Lita (wrestler)

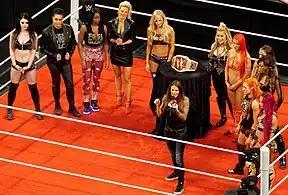
Lita presenting the WWE Women's Championship on "Raw" in April 2016

In an interview conducted after the event, on WWE.com, Edge announced that he and Lita would have "hot, unbridled sex" in the middle of the ring on "Raw" the following night to celebrate his victory. On "Raw" that night in the family-friendly amusement park town of Hershey, Pennsylvania, Edge held up to that promise by engaging in foreplay with Lita in a bed inside the ring until they were interrupted by Ric Flair, who called Edge a disgrace and "that he was horrible in the sack." Flair, however, ended up on the receiving end of a con-chair-to on the announcers' table until Cena came out to Flair's aid and performed an FU on Lita. The "Live Sex Celebration" segment earned "Raw" a 5.2 rating, the highest "Raw" rating in over a year, leading Edge to call himself the "most watched champion ever". In 2021, Lita revealed that she was uncomfortable with the segment, but WWE threatened to fire her if she didn't do the segment. On the February 6 episode of "Raw", Lita teamed with Edge in a loss to Cena and Maria. She continued to manage Edge into mid-2006, frequently interfering on his behalf during his feud with Mick Foley. In May 2006, Foley joined forces with Edge and Lita, with the trio defeating Foley's ECW rivals Terry Funk, Tommy Dreamer, and Beulah McGillicutty in an impromptu six-person tag team match at One Night Stand.